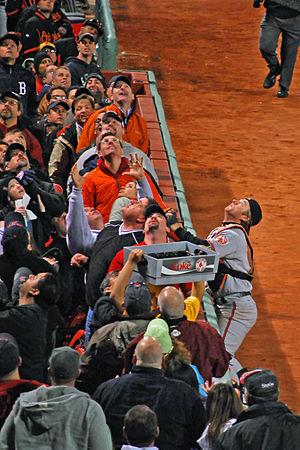
Au baseball, une fausse balle est une balle frappée hors-jeu.